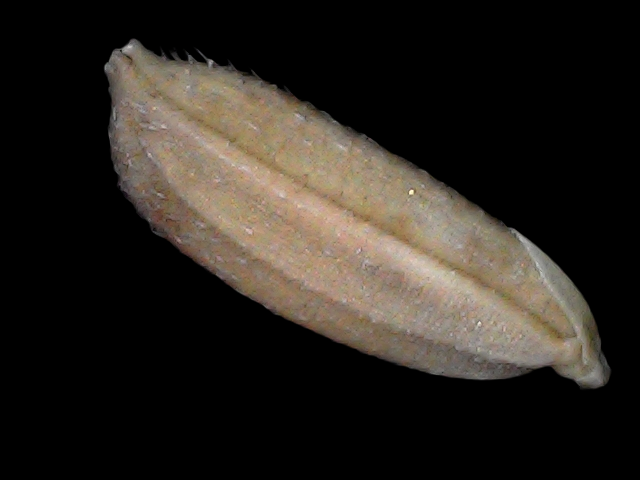
Rice variety: Br22